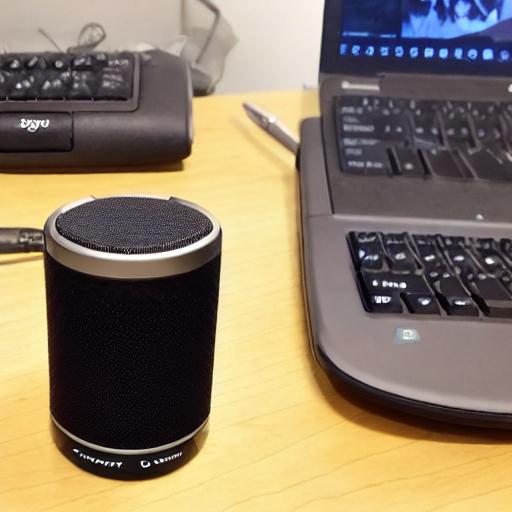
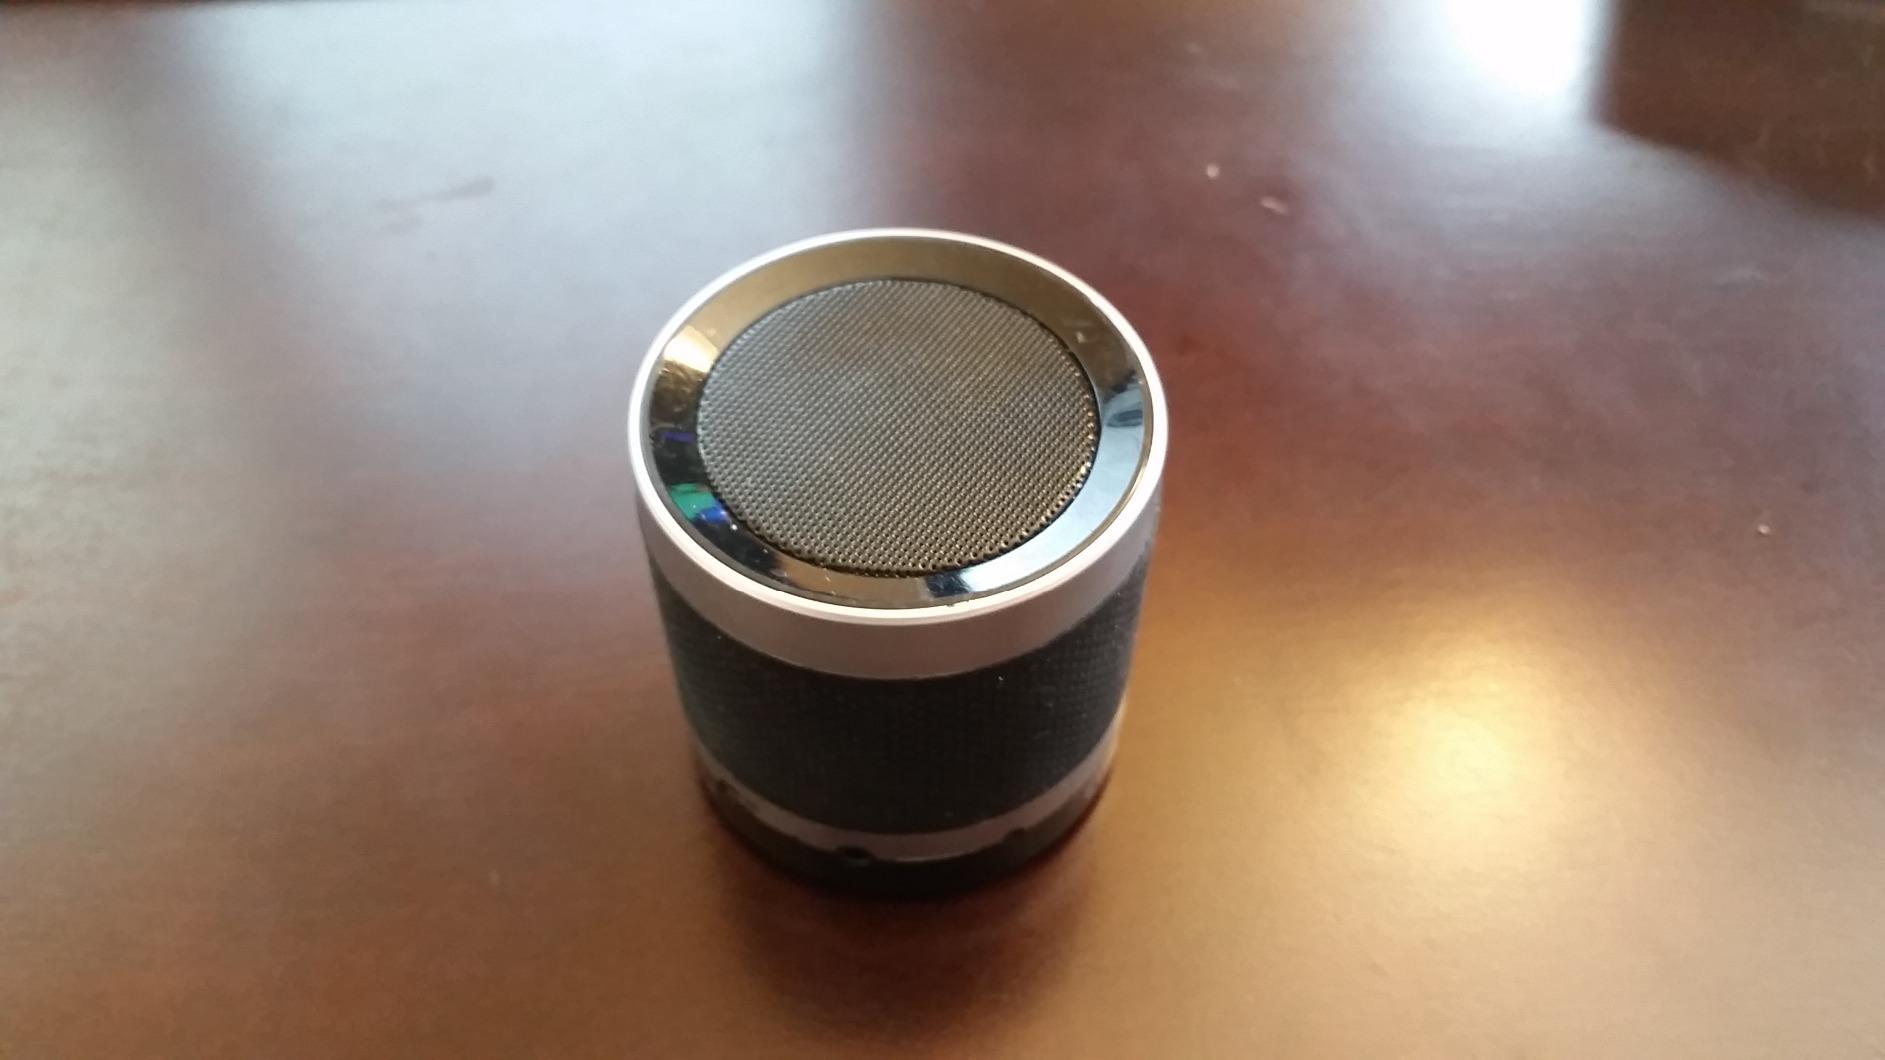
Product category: speaker
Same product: no